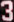
Number: 3